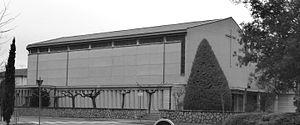
Eglise Sainte-Thérèse Guilherand-Granges, extérieur.
Guilherand-Granges est une commune française située dans le département de l'Ardèche en région Auvergne-Rhône-Alpes, juste à l'ouest de la ville de Valence, sur la rive droite du Rhône.